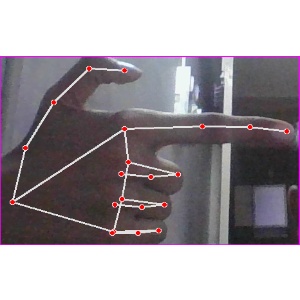
अक्षर: ब